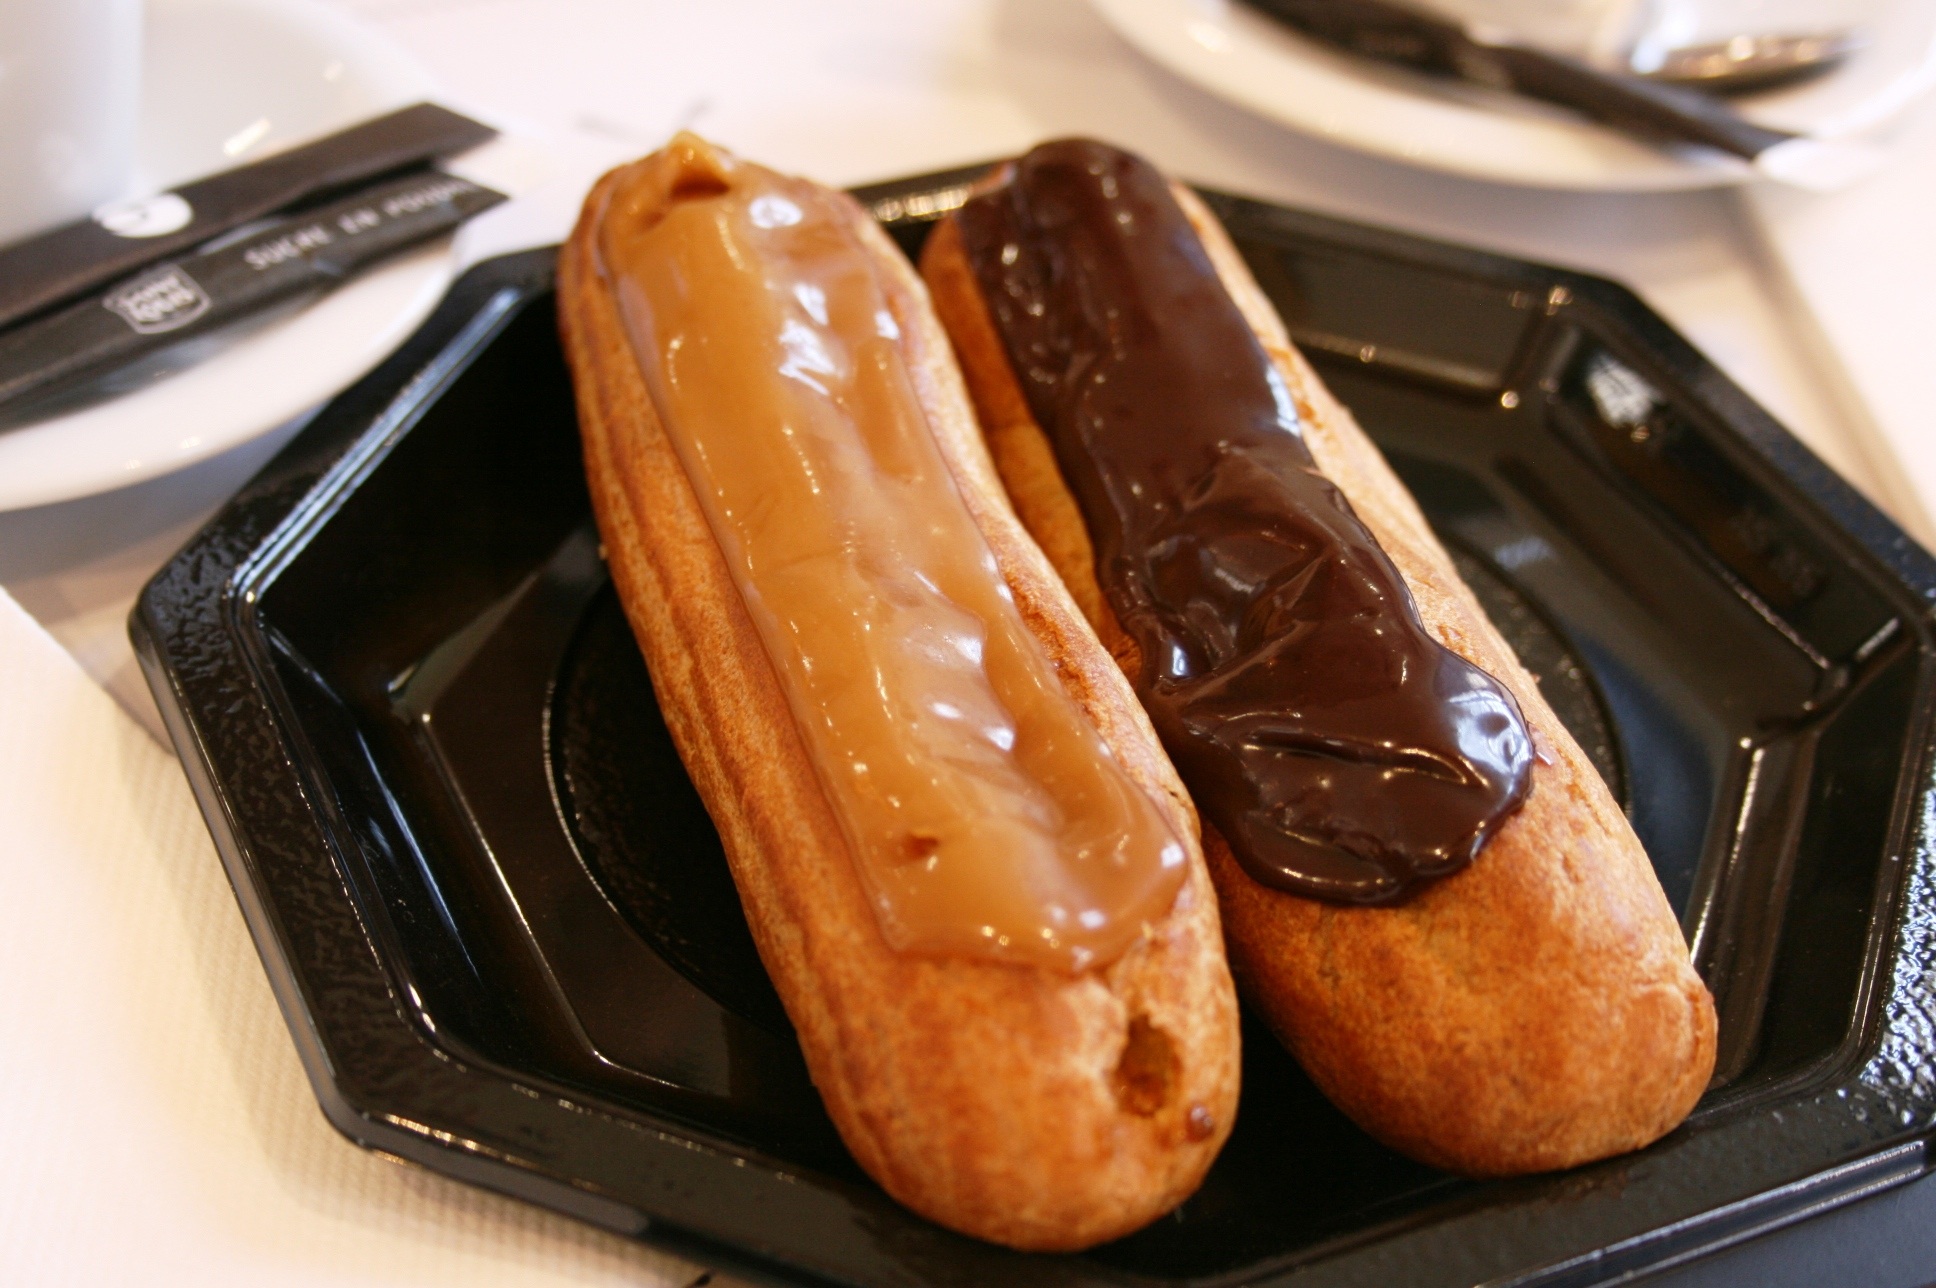
meal, food, produce, breakfast, chocolate, baking, dessert, cuisine, baked goods, flavor, eclair, snack food, sweet french